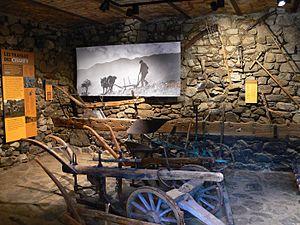
Maison du patrimoine de Pellafol
Pellafol est une commune française située dans le département de l'Isère, en région Auvergne-Rhône-Alpes.
La liste des musées de l'Isère présente les musées du département français de l'Isère.